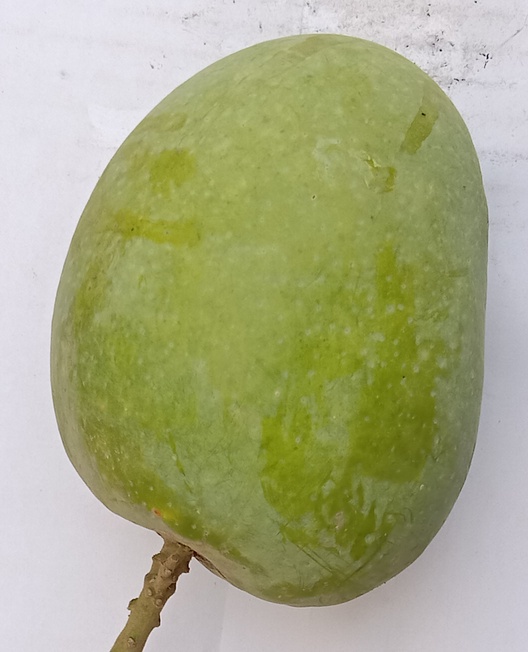
Mango variety: Anwar Ratool